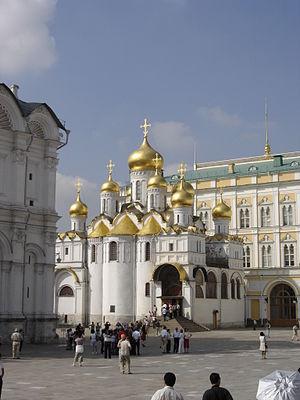
Kremlin de Moscou: cathédrale de l'Annonciation
La cathédrale de l'Annonciation est l'un des édifices religieux groupés autour de la place des cathédrales du Kremlin de Moscou.